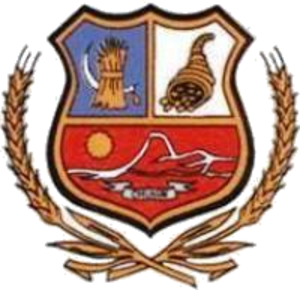
Traiguén, qui en mapudungun veut dire saut d'eau, est une ville et une commune du Chili faisant partie de la Province de Malleco, elle-même rattachée à la région d'Araucanie.